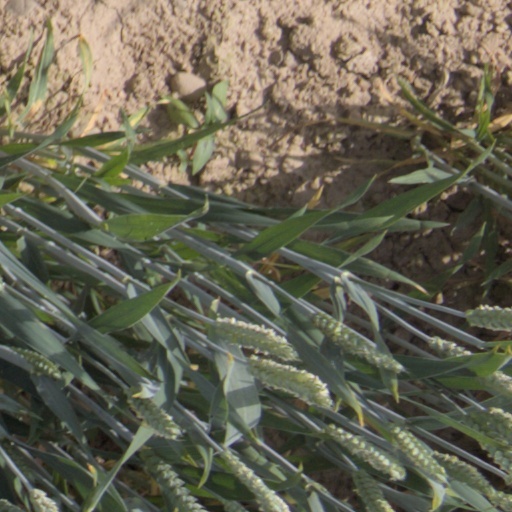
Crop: wheat